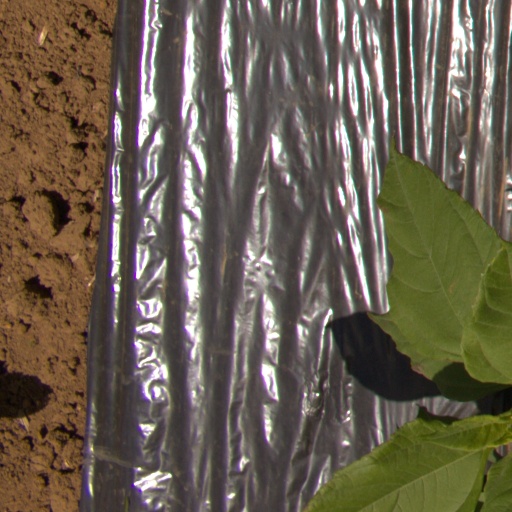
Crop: Jerusalem artichoke